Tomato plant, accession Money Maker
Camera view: vertical (180 deg); turntable rotation: 120 degrees
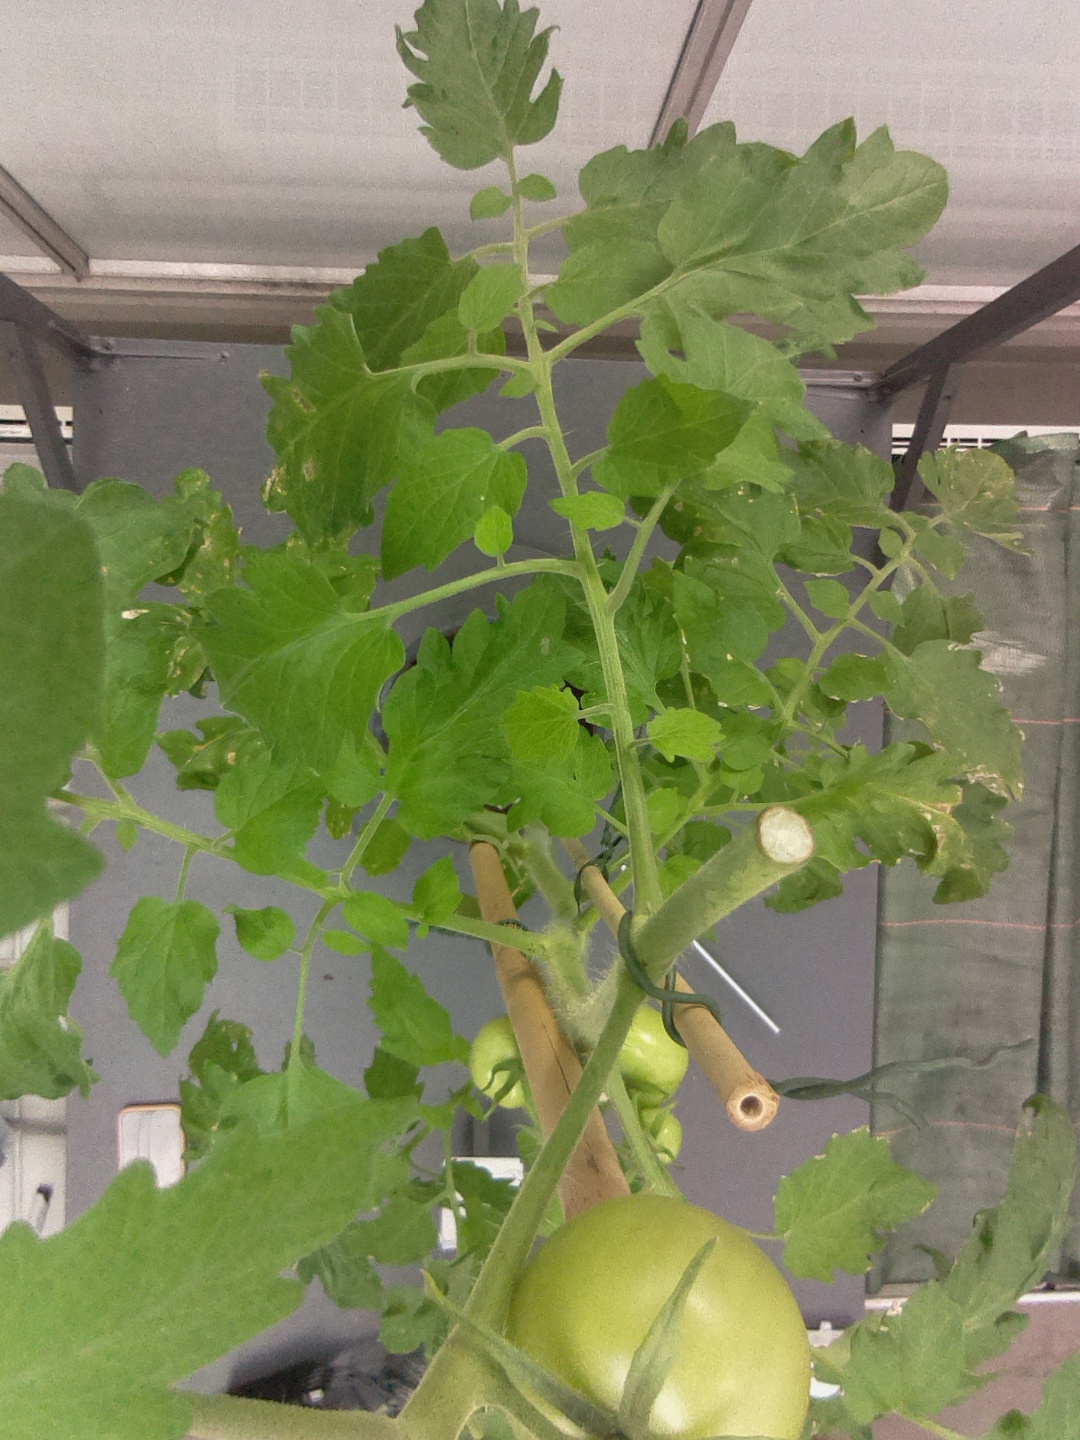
BBCH growth stage 73: 30%-40% of final fruit size